Theodor Kalide

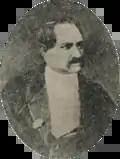

Theodor Erdmann Kalide (8 February 1801 in Königshütte – 26 August 1863 in Gleiwitz) was a German sculptor.